Bettina (horse)

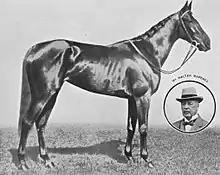
Bettina in 1921 with her owner Walter Raphael (insert).

Bettina (1918 – 1929) was a British Thoroughbred racehorse and broodmare. She showed promise as a juvenile when she won the Prince of Wales Plate at York and finished third in the Cheveley Park Stakes. In the following spring she recorded her biggest victory when she won the 1000 Guineas at odds of 33/1. She was retired to breeding duty soon afterwards but made no impact as a broodmare.